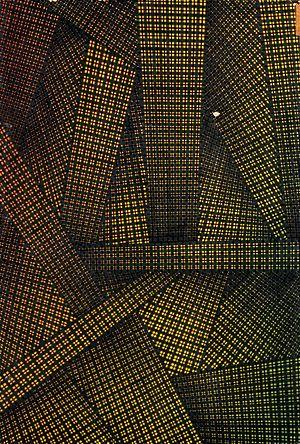
Mario Nigro est un peintre italien, membre du Movimento Arte Concreta.